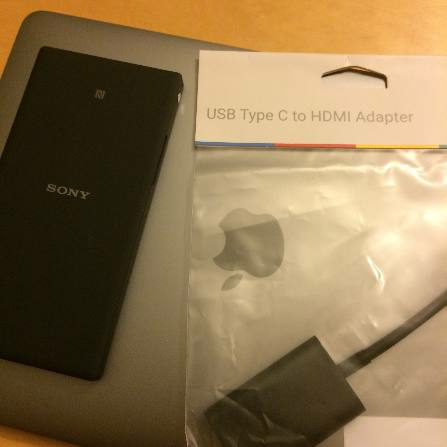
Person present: No